Anarchism in Austria

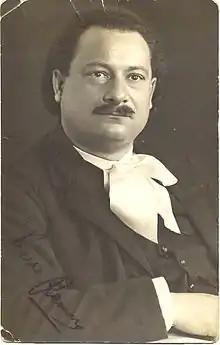
Pierre Ramus, a leader of the Austrian anarcho-syndicalist movement and founder of the "" (BhS).

Following the Armistice of 11 November 1918, the emperor Charles I abdicated and the Austro-Hungarian Empire dissolved into a number of different nation-states. In German-Austria, elections were subsequently held with women's suffrage and the Social Democratic Party emerged as the largest party, overseeing the Treaty of Saint-Germain-en-Laye with the Entente Powers and the creation of the First Austrian Republic. In the newly founded republic, Pierre Ramus established the "" (BhS), which quickly gained popularity, declaring: